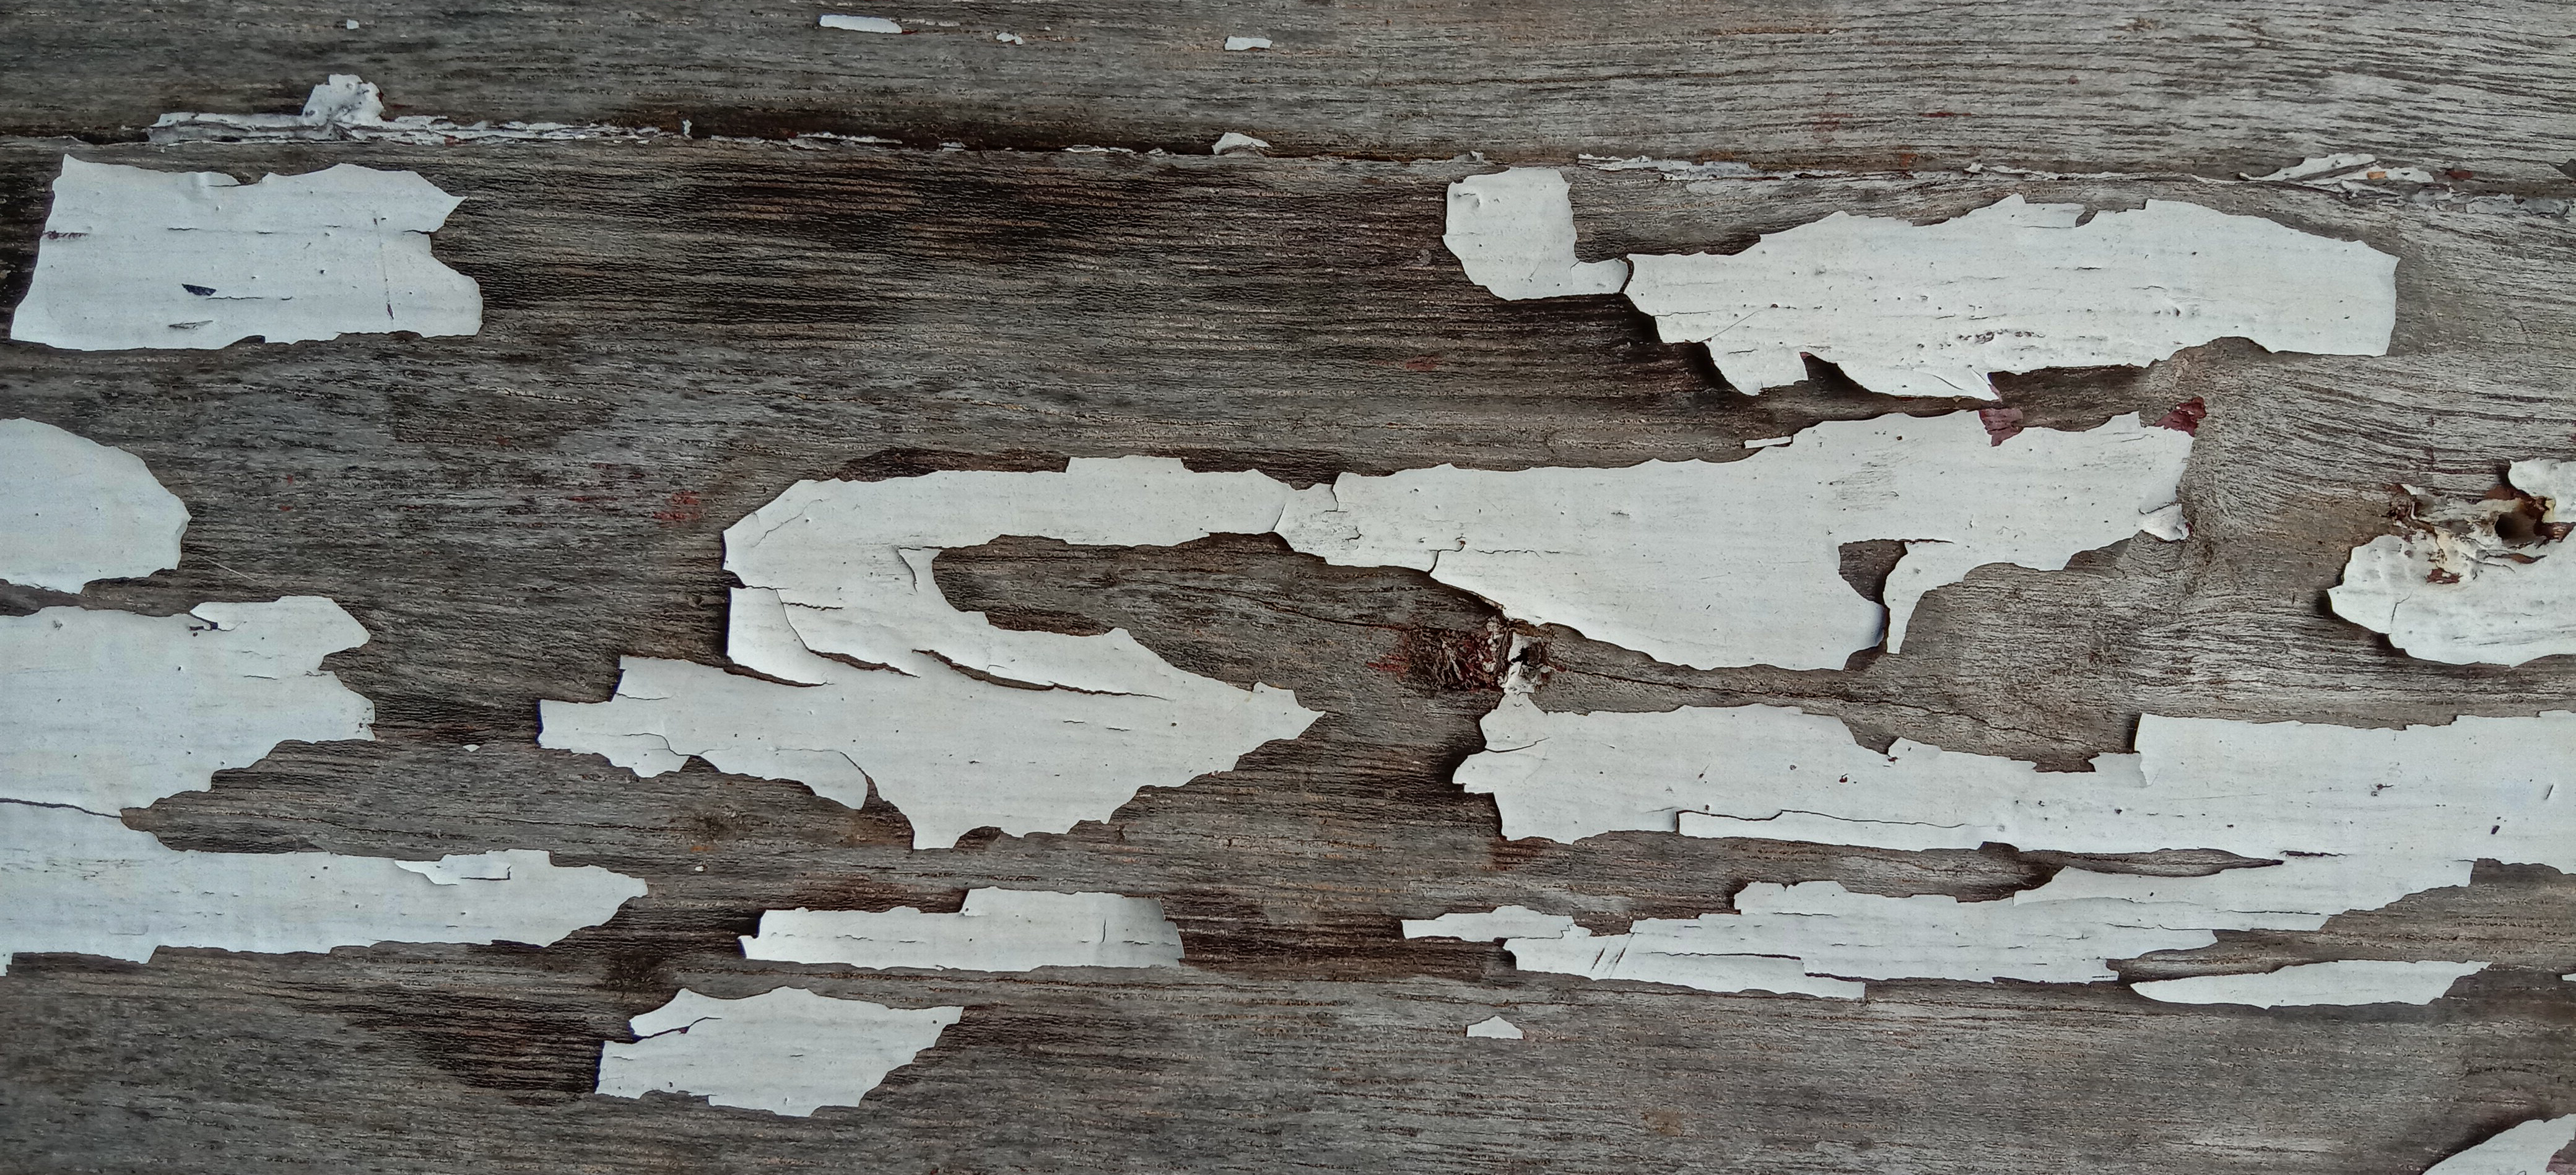
texture, background, old, wood, wooden, timber, hardwood, pattern, wall, board, textured, abstract, surface, plank, vintage, floor, panel, paint, backdrop, grunge, rough, material, table, nature, white, desk, carpentry, design, retro, natural, structure, pine, grain, fence, decorative, weathered, color, dirty, light, gray, grungy, stained, striped, parquet, obsolete, lumber, flooring, oak, rustic, aged, brown, grey, rectangle, landscape, geology, rock, wood stain, soil, visual arts, building material, bedrock, concrete, monochrome, art, tundra, tree